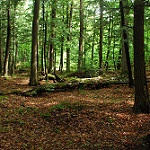
Label: forest